Filipa Azevedo

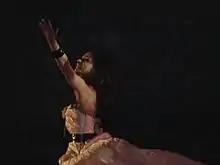
Azevedo on the stage of Eurovision Song Contest 2010

In early 2010 Azevedo was invited by SIC, a Portuguese TV channel, to be the main singer on a memorial record for the victims of the earthquake in Haiti, performing renditions of We are the world (Band Aid), The Earth Song (Michael Jackson), and Imagine (John Lennon).